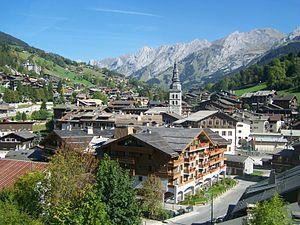
Vue panoramique de la commune de La Clusaz en Haute-Savoie.
La Clusaz est une commune française située dans le département de Haute-Savoie, en région Auvergne-Rhône-Alpes. Ses habitants se nomment les Cluses ou les Chaves en arpitan.
Régine Cavagnoud, née le 27 juin 1970 à Thônes, en Haute-Savoie, et morte le 31 octobre 2001 à Innsbruck, en Autriche, est une skieuse alpine française.